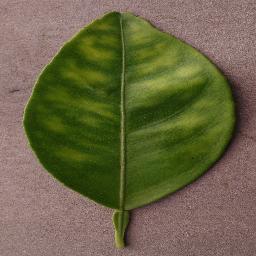
Label: Orange___Haunglongbing_(Citrus_greening)